Gastón Mazzacane

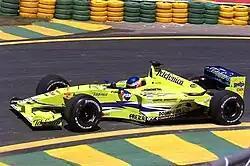
Mazzacane driving for Minardi in 2000

Mazzacane is often known as a "pay driver". He began his Formula One career in 1999 as the test driver for Minardi. In late February , it was announced that he would be the teammate of Marc Gené in the race team. "I intend to learn over the first half of the season and then I feel I will have the confidence to perform well," Mazzacane told the press at the launch of the Minardi M02. His debut year in Formula One began with a broken gearbox at his first race, the 2000 Australian Grand Prix, followed by a 10th place in Brazil. He went on to outqualify Gené at Imola, a feat he later accomplished twice more. The German Grand Prix was a relative high point for him; after outqualifying his teammate, he finished 11th. His highlight in the spotlights this season was on a damp Indianapolis track when he famously overtook Mika Häkkinen, who was struggling after an early gamble on dry tyres. After running up to third without stopping, he ran over his pitcrew and dropped out of the race later. Nevertheless, he finished 11 of the 17 races that year and ranked third among drivers with the most kilometres raced.